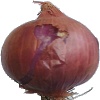
Label: Onion Red 1